Semperoper

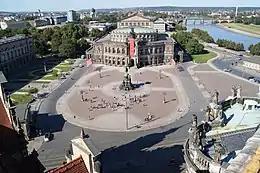
Semperoper with the Theatre Square, 2011

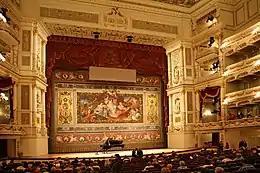
Interior of the current opera house, 2013

Following a devastating fire in 1869, the citizens of Dresden immediately set about rebuilding their opera house. They demanded that Gottfried Semper do the reconstruction, even though he was then in exile because of his involvement in the May 1849 uprising in Dresden. The architect had his son, Manfred Semper, build the second opera house using his plans. Completed in 1878, it was built in Neo-Renaissance style. During construction, performances were held at the "Gewerbehaussaal", which opened in 1870.